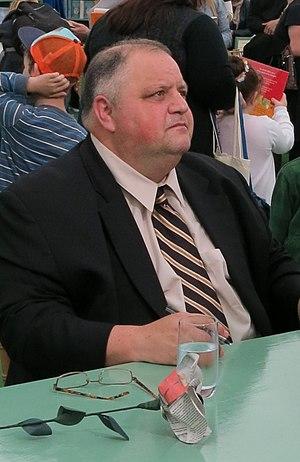
Le mouvement pour les droits des personnes autistes, également connu sous le nom de mouvement pour la culture autiste, est un mouvement social né à la fin des années 1980 sur l’initiative de personnes autistes revendiquant leur droit à l'expression de la diversité humaine, tout en luttant contre l'exclusion. Les idées centrales de ce mouvement d′autonomisation sont de participer à l'auto-soutien des personnes autistes, et de défendre la neurodiversité, en refusant les politiques eugénistes et les représentations négatives en matière d'autisme. L'idée d'une « guérison » est remise en cause. Ce mouvement recherche une meilleure compréhension entre personnes autistes et non autistes, ainsi que leur droit à vivre dignement au sein de la société, avec les particularités dues aux troubles du spectre de l'autisme. Certains militants souhaitent pouvoir exprimer librement des comportements dus à l'autisme, tels que le refus de sociabilisation et les stéréotypies. D'autres soutiennent les interventions permettant de réduire ou de supprimer ces comportements. En 2004, l'association Aspies For Freedom a demandé la reconnaissance de la communauté autiste en tant que minorité culturelle.
Neurotribus - Autisme : plaidoyer pour la neurodiversité, est un essai de vulgarisation scientifique écrit par le journaliste d'investigation californien Steve Silberman, rédigé et publié en anglais, en 2015, chez Avery, une filiale du Penguin Group. Il est traduit puis publié en français aux éditions Quanto, le 4 juin 2020.
Steve Silberman, né en 1957 à Ithaca, est un écrivain américain habitant San Francisco, en Californie. Silberman est plus connu comme un auteur de Wired magazine, dont il a été rédacteur et contributeur pendant 14 ans. En 2010, Silberman a reçu un prix de l'Association américaine pour l'avancement des sciences. Son article vedette The Placebo Problem traite de l'impact des placebo sur l'industrie pharmaceutique.
La neurodiversité est un concept désignant à la fois la variabilité neurologique de l'espèce humaine, et les mouvements sociaux visant à faire reconnaître et accepter cette différence. Elle est souvent comparée à la biodiversité, la concomitance de plusieurs types de fonctionnements neurologiques différents chez l'être humain étant vue comme indispensable dans les sociétés. Les militants de la neurodiversité soutiennent que des fonctionnements neurologiques divers, alternatifs, hors norme, peuvent être considérés autrement que sous l'angle exclusif d'une lacune vis-à-vis de la norme. Ils défendent notamment l'expression artistique et les contributions techniques et scientifiques des personnes dites « neurodivergentes » ou « neuroatypiques ».